Robeson County, North Carolina

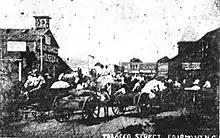
Farmers taking tobacco to market in Fairmont in the early 1900s

Following the stagnation of cotton prices in the 1890s, farmers in Robeson County began rapidly adopting tobacco as a regular crop. Many tobacco warehouses were built, and the town of Fairmont became the county's primary market town for the crop. Significant tobacco markets were also established in Rowland and Lumberton. The county's first cotton mill opened in 1897, and St. Pauls subsequently developed as the county's primary textile center. In the early 1900s, farmers organized a trade association and convinced the county government to appoint a local commissioner for agriculture.